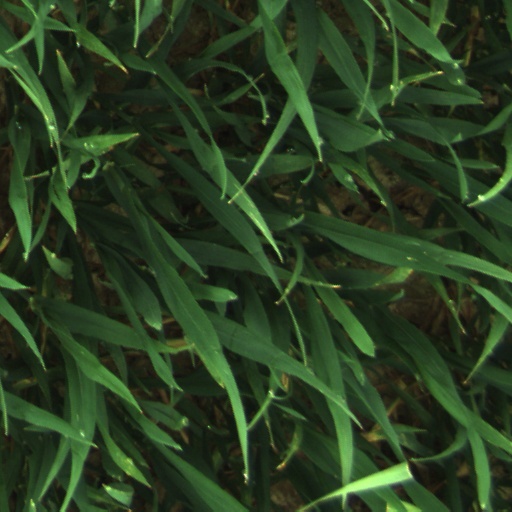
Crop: wheat